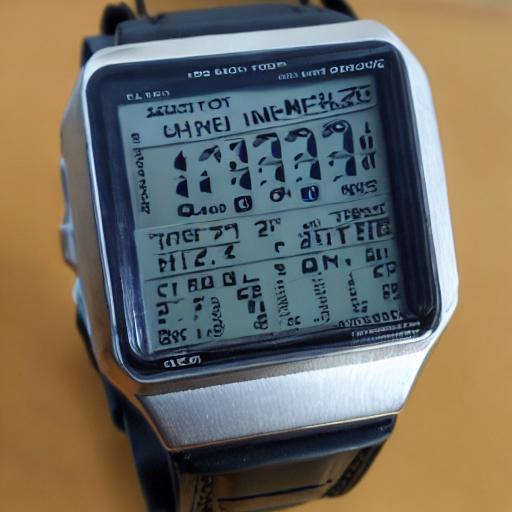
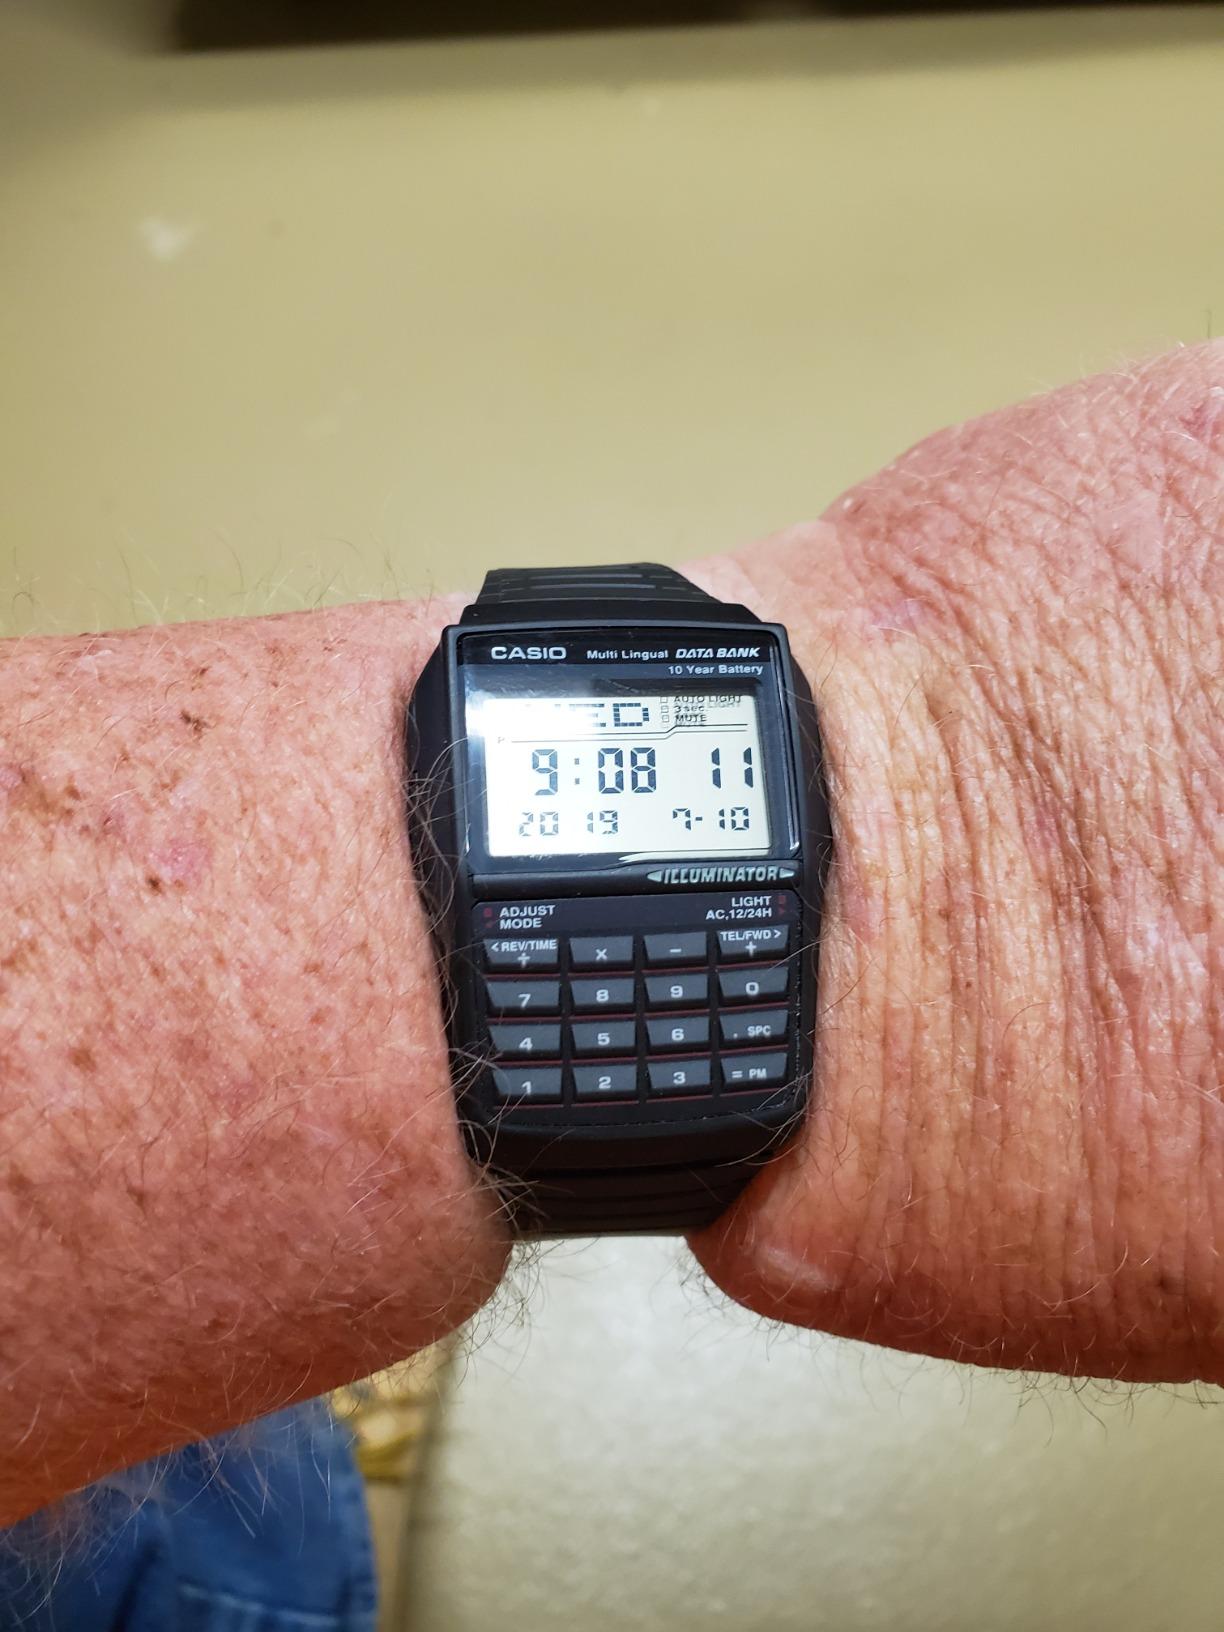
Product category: accessories_watch
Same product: no